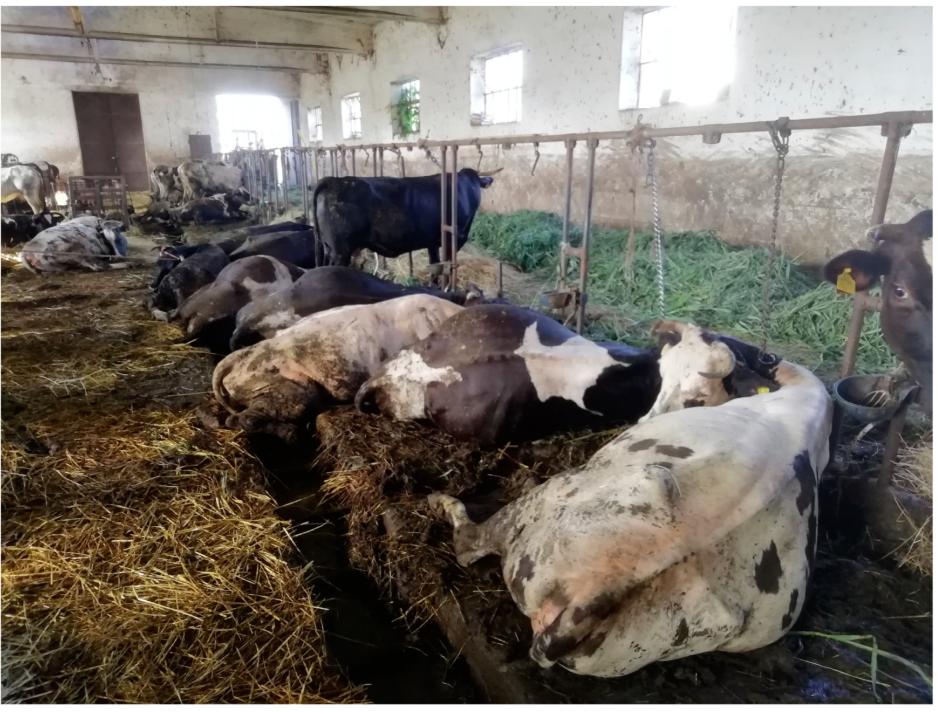
Ng'ombe wengi wamelala katika eneo chafu ambapo majani mabichi ya malisho yamechanganyika na kinyesi cha ng'ombe. Mazingira hayo ni ya ndani ya chumba kubwa la mifugo lenye ng'ombe wengi waliolala na wengine wakiwa wamesimama.